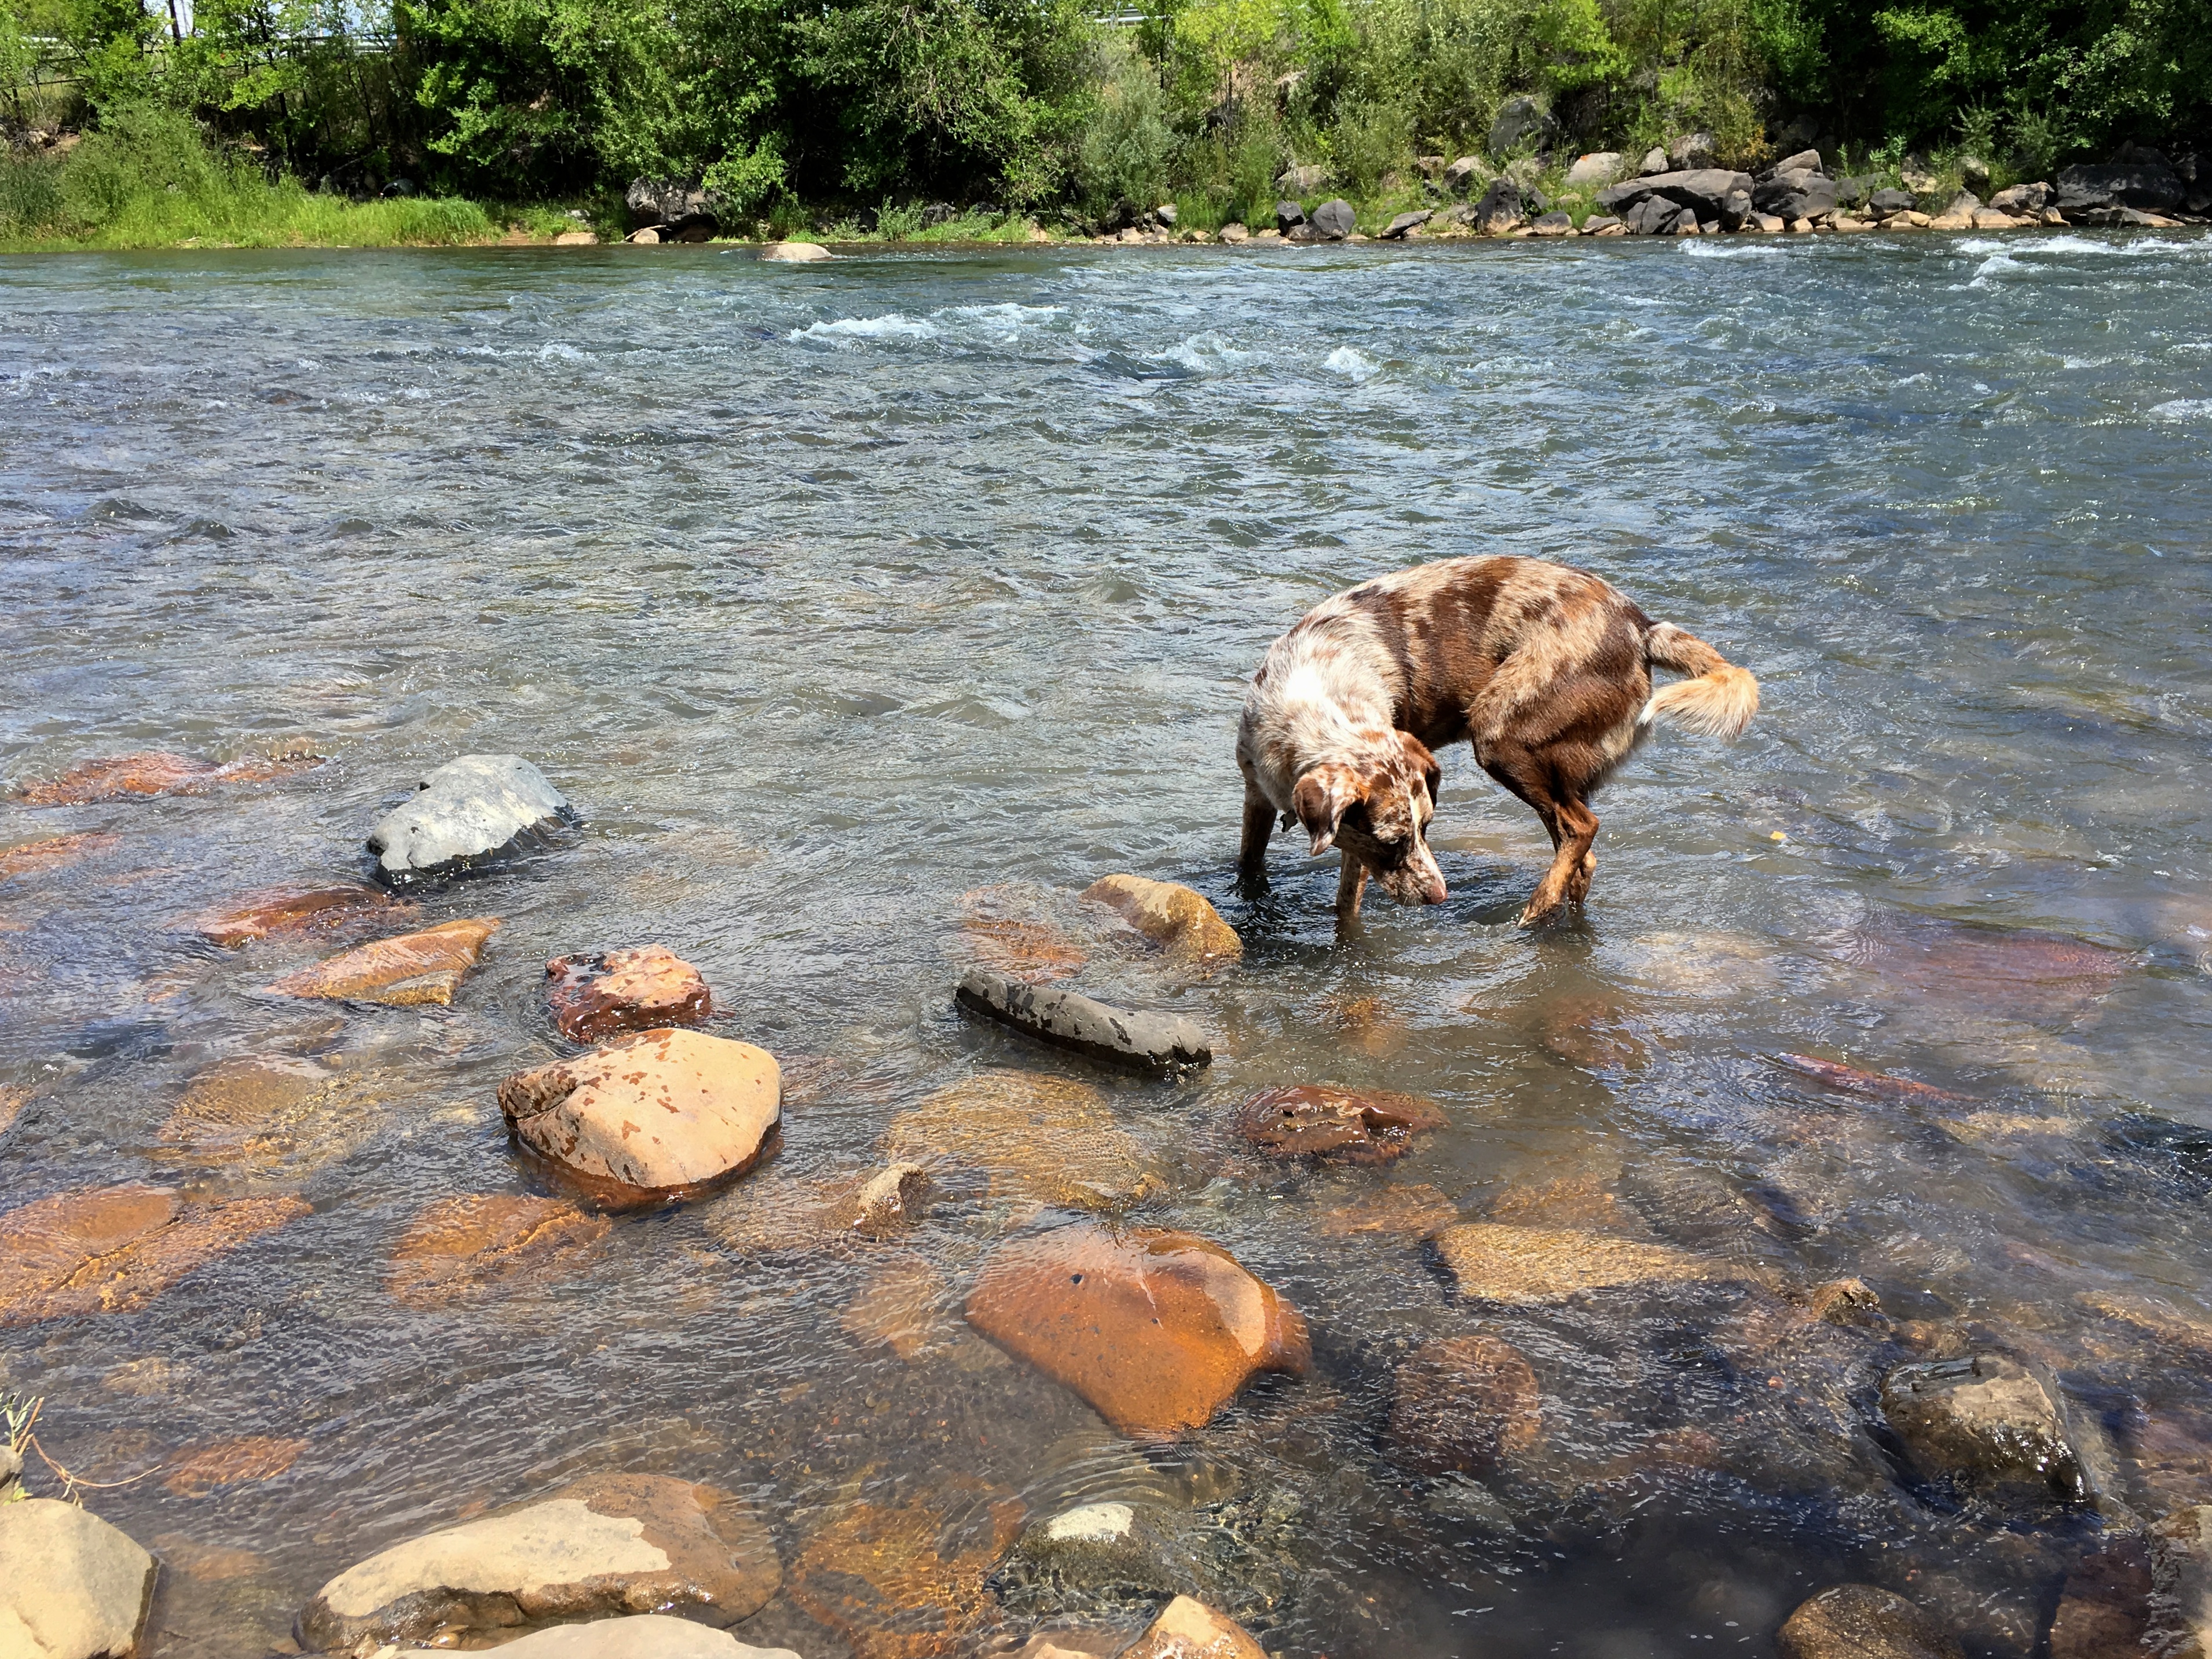
water, rock, wilderness, dog, river, wildlife, stream, felix